Ware, Hertfordshire

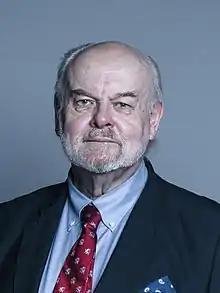
Richard Chartres, 2018

Ware is home to Scott's Grotto, built for John Scott, an 18th-century poet who owned Amwell House from 1768. The grotto, the largest in the UK, is a series of chambers extending over 65 ft into the chalk hillside. The chambers are decorated with shells, stones such as flint and coloured glass. The grotto was restored in 1990 by the Ware Society and is now owned and managed by the Scott's Grotto Trust; it is Grade I listed.